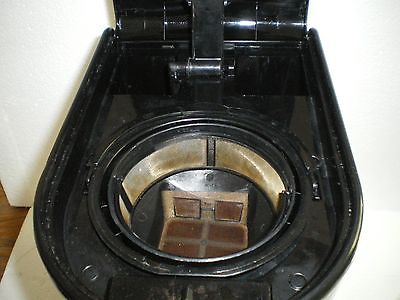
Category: coffee maker